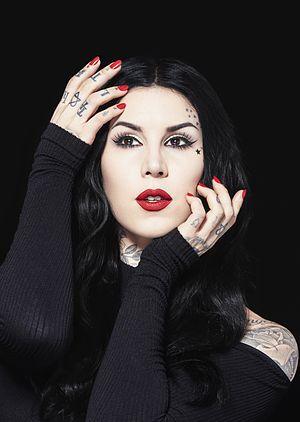
Kat Von D, de son vrai nom Katherine von Drachenberg Galeano épouse Rafael Reyes, née le 8 mars 1982 à Matamoros au Mexique, est une artiste tatoueuse, femme d'affaires, écrivaine, musicienne, auteure-compositrice-interprète et chanteuse mexicano-américaine. Elle fut présentatrice de l'émission LA Ink sur les chaînes TLC et Discovery Channel de 2007 à 2011.